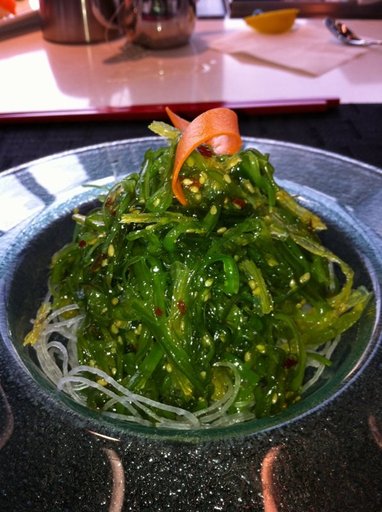
Label: seaweed_salad